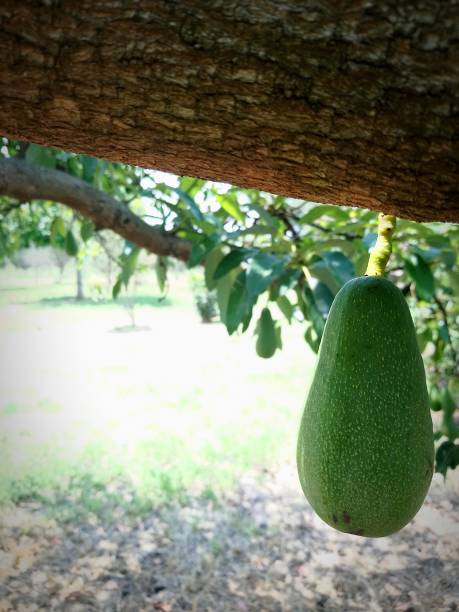
Label: Avocado